James Gilligan

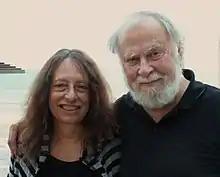
Carol and James Gilligan

James Gilligan is an American psychiatrist and author, husband of Carol Gilligan and best known for his series of books entitled "Violence", where he draws on 25 years of work in the American prison system to describe the motivation and causes behind violent behavior.